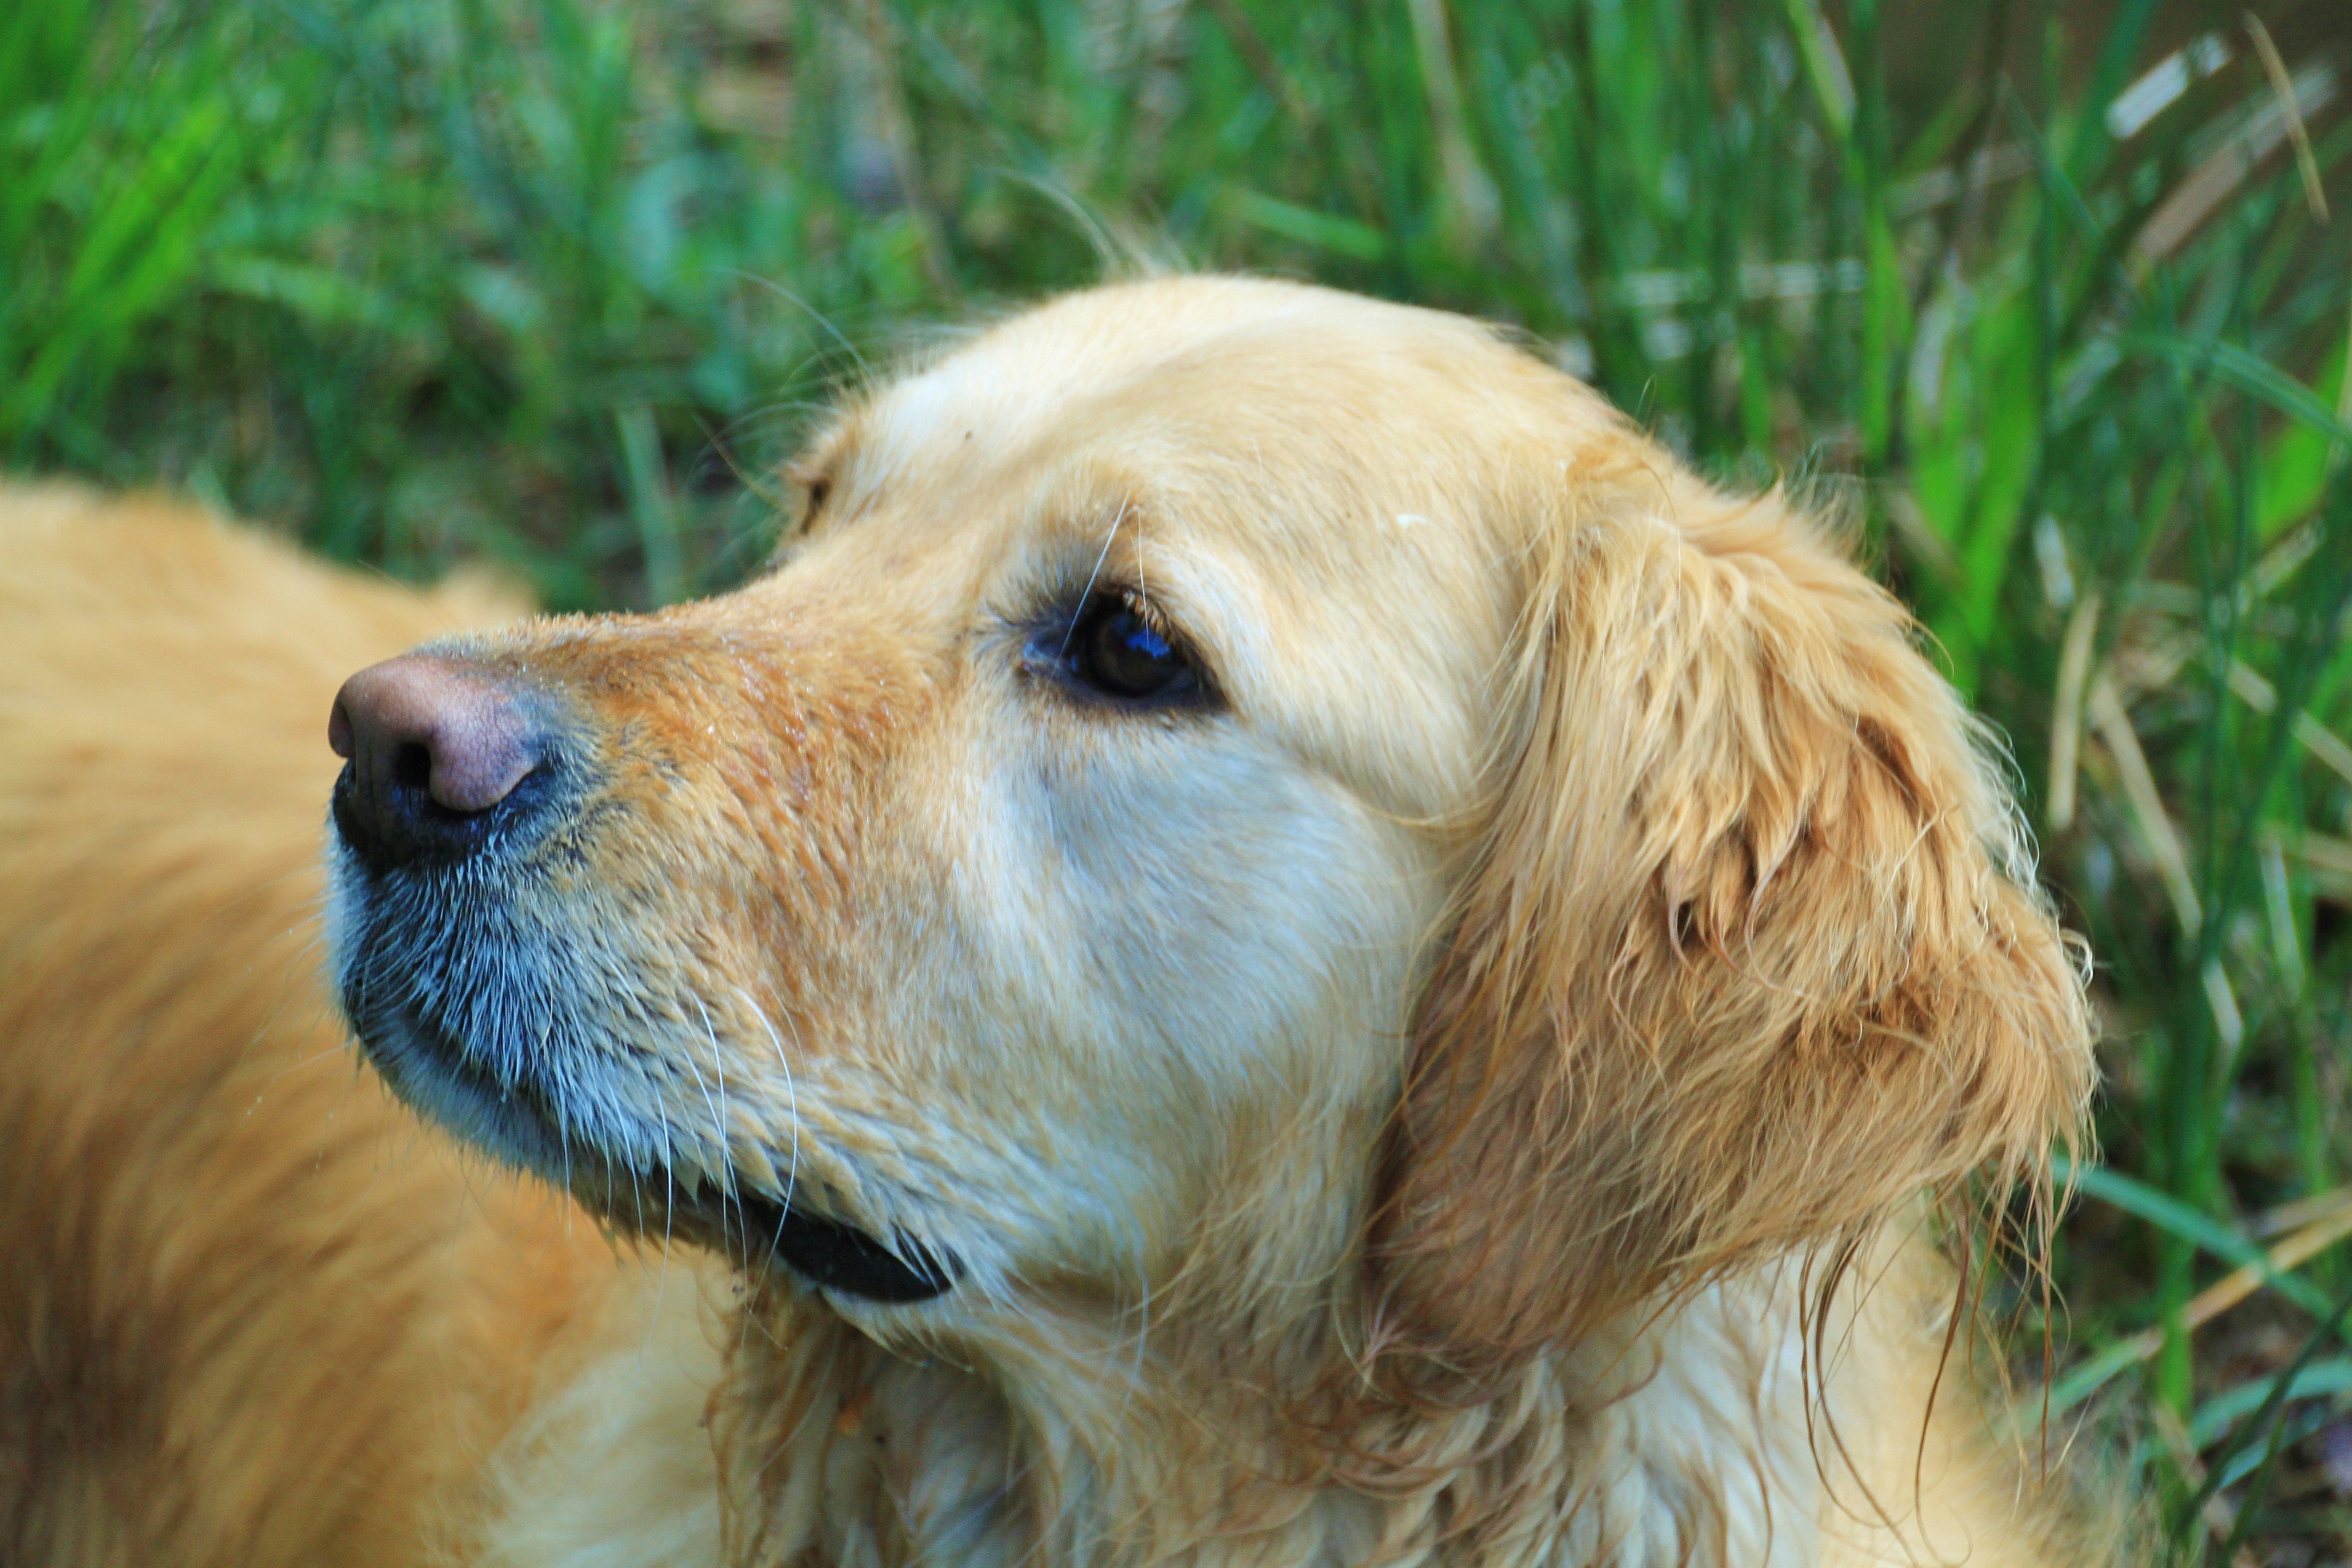
hair, view, puppy, dog, animal, pet, fur, portrait, mammal, face, nose, dogs, golden retriever, snout, animals, ears, head, vertebrate, dog breed, retriever, animal portrait, dog like mammal, carnivoran, dog crossbreeds